Ledringhem

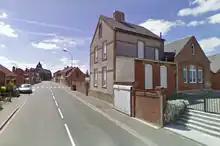
View on Ledringhem's school

Ledringhem became part of the First French Empire 1810 Napoleonic Nord département. Most of the Low Countries were also annexed. After Napoleon's defeat at Leipzig (October 1813), the French troops retreated to France. The Treaty of Kortrijk (Dutch: "Verdrag van Kortrijk"), signed 28 March 1820 in the Belgian city of Kortrijk laid out the boundaries between France and the United Kingdom of the Netherlands (under the reign of King William I of the Netherlands). Nowadays, these boundaries still stand, with some minor corrections, as the official boundary between Belgium and France. In 1830, the Belgian Revolution led to the separation of the Southern Provinces from the Netherlands.